Point Aconi, Nova Scotia

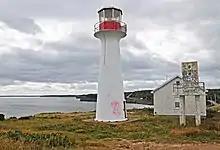
The Point Aconi lighthouse was lost to fire in 2014

The Prince mine was closed in November 2001, ending underground mining in Nova Scotia. However, the Point Aconi GS continues to operate as it is the most modern thermal generating station in Nova Scotia and provides lower emissions than older plants of a similar size.